History of Montgomery County, Maryland

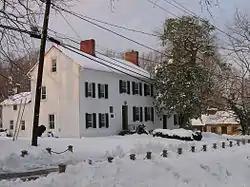
The Madison House in Brookeville, originally owned by Caleb Bentley, provided refuge for President James Madison, on August 26, 1814, after the Burning of Washington by the British during the War of 1812.

The History of Montgomery County, Maryland begins prior to 1688 when the first tract of land in what is now Montgomery County was granted by Charles I in a charter to the first Lord Baltimore (head of the Calvert family). Much later, the creation of Montegomery county became the goal of colonist, Thomas S. Wootton when, on August 31, 1776, he introduced a measure to form a new county from Frederick County, Maryland to aid area residents in simplifying their business affairs. The measure passed, thus creating the new political entity of Montegomery County in the Maryland Colony.